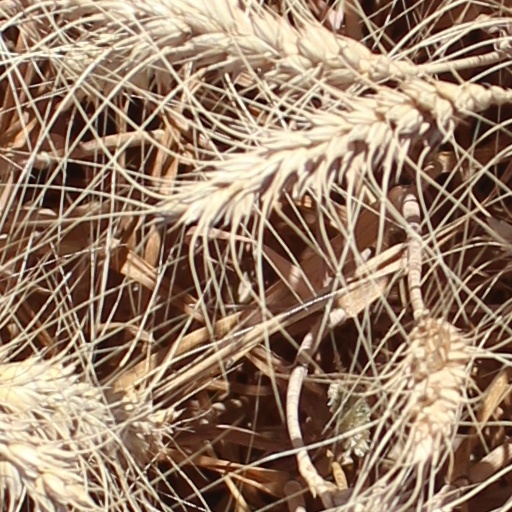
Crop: wheat